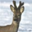
Label: deer